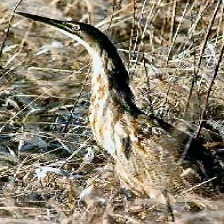
Species: AMERICAN BITTERN
Scientific name: BOTAURUS LENTIGINOSUS